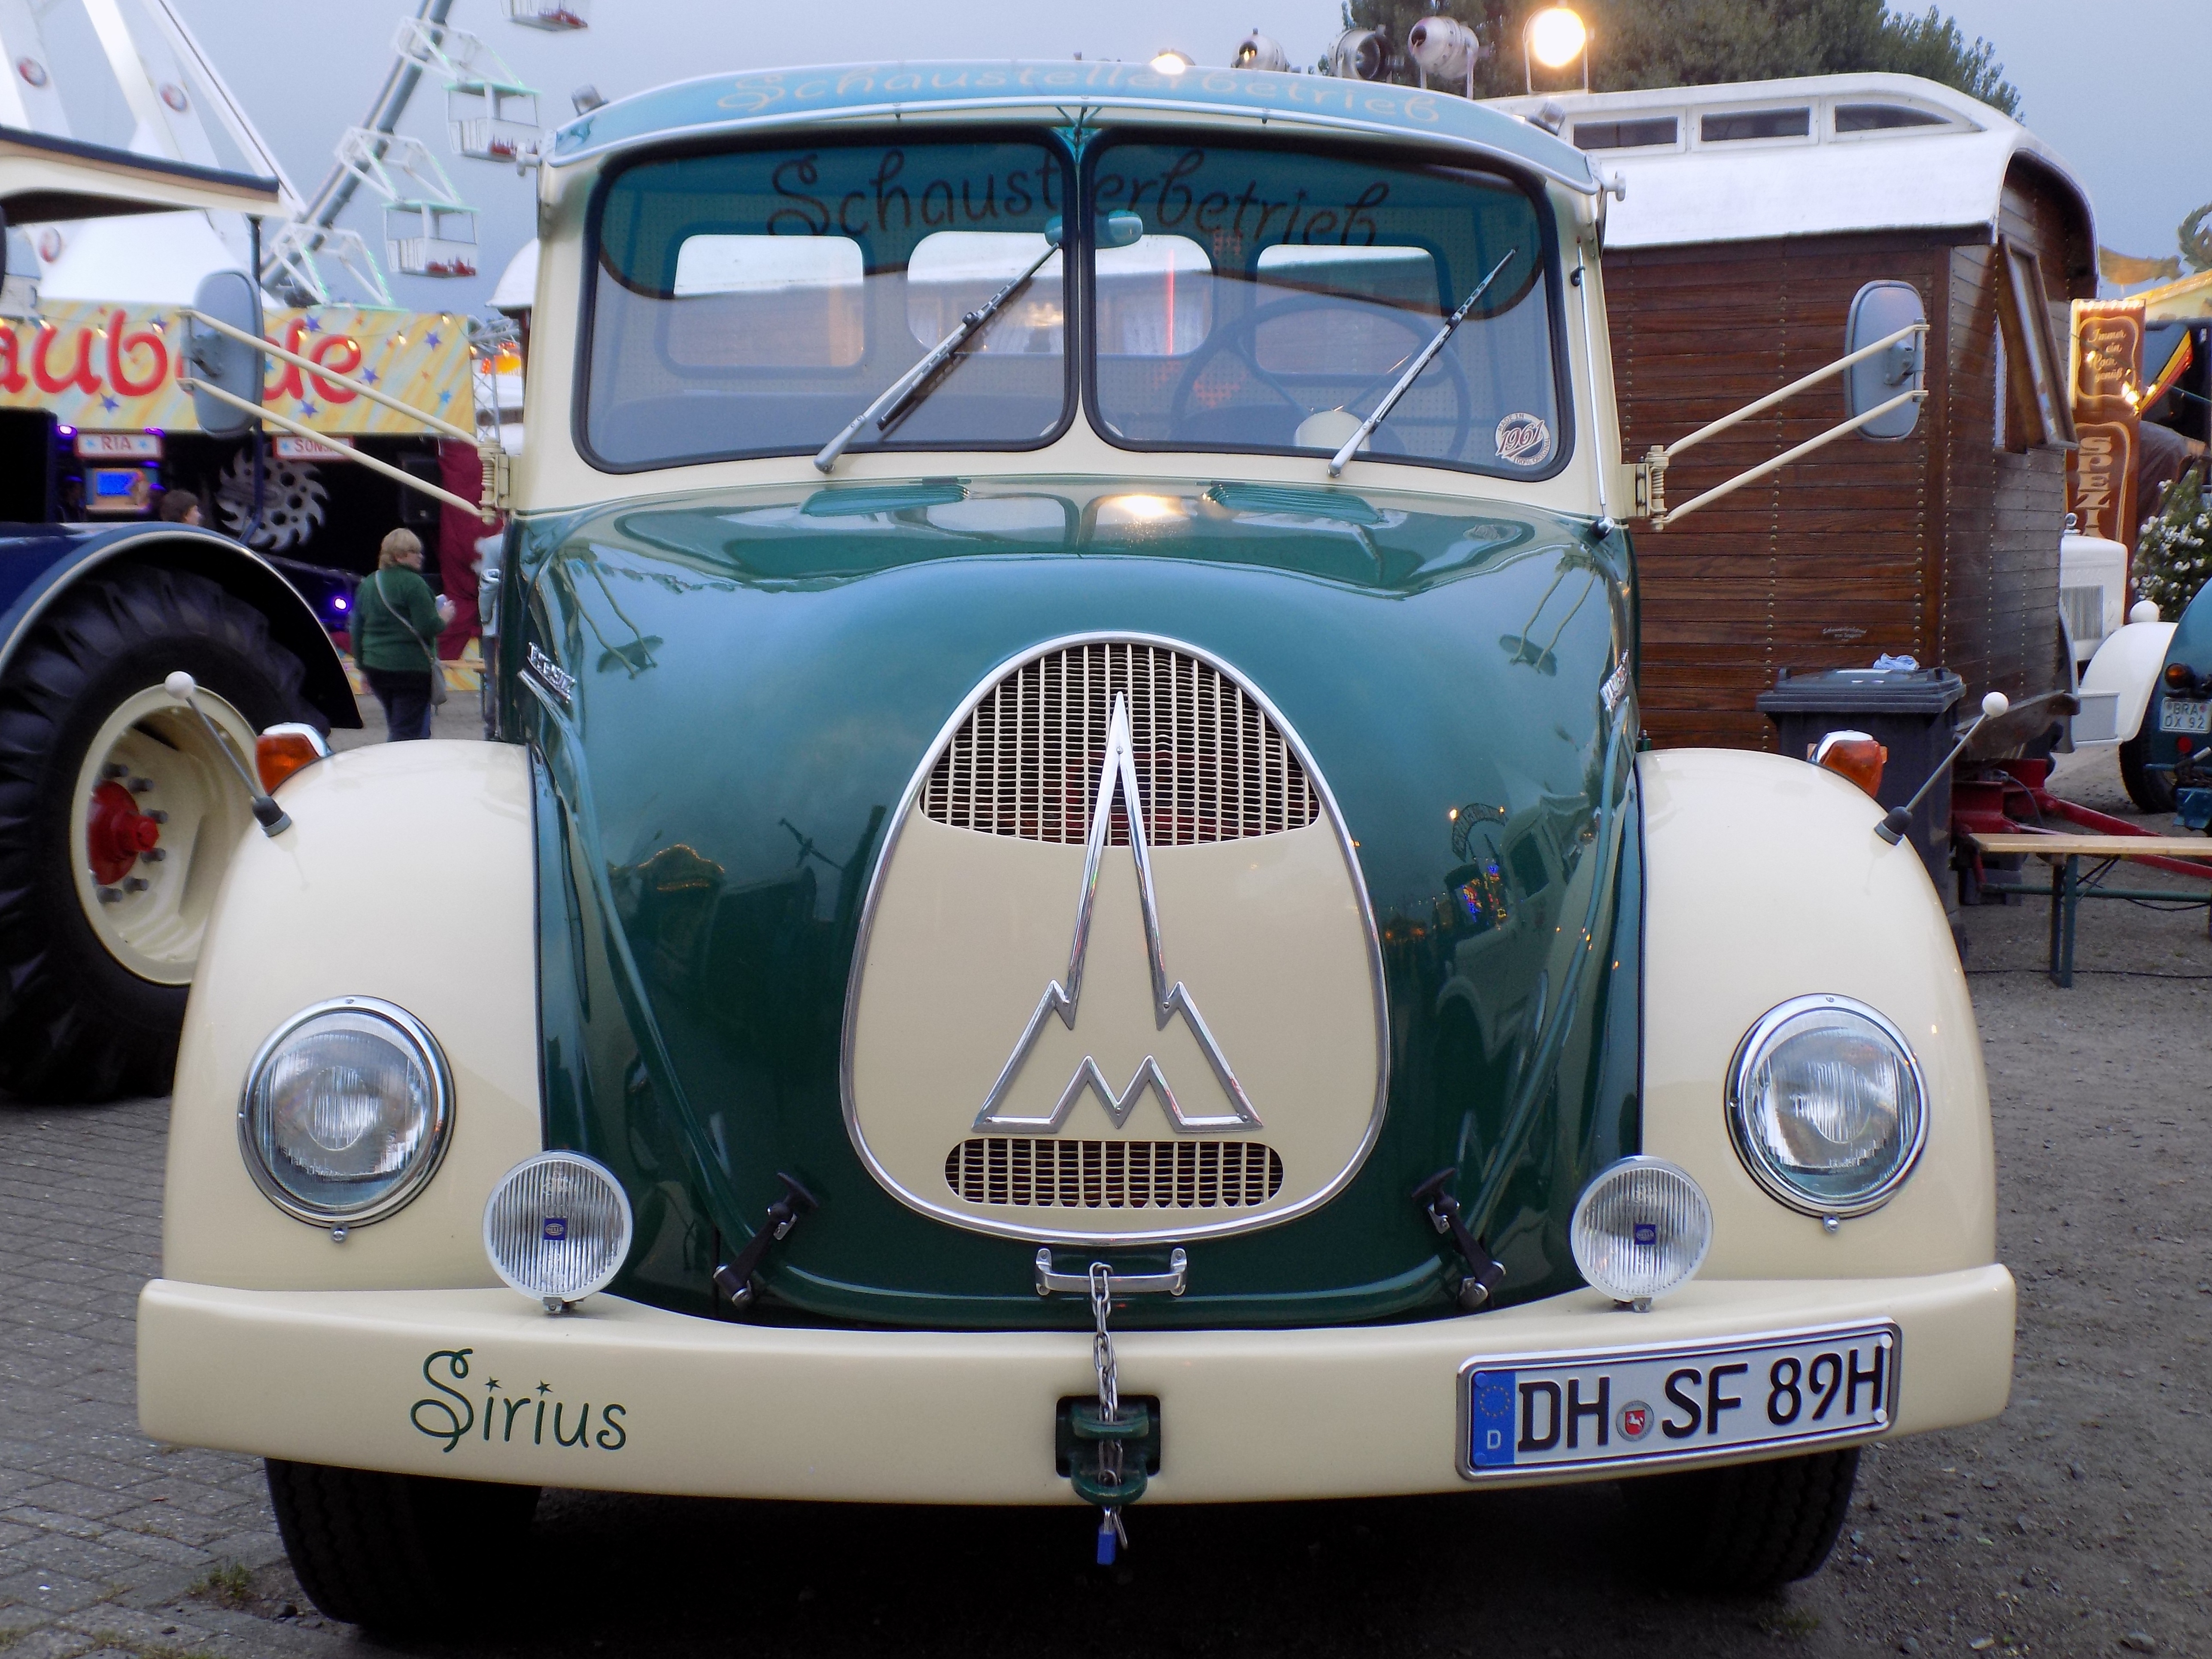
car, volkswagen, van, vehicle, auto, motor vehicle, vintage car, oldtimer, classic, sirius, antique car, city car, land vehicle, volkswagen beetle, automobile make, compact car, automotive design, mid size car, subcompact car